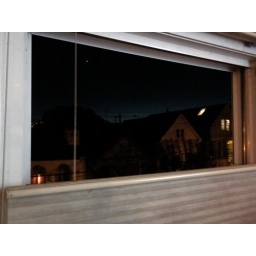
The night sky out the window in the Mission.